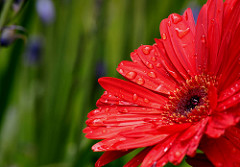
Flower: daisy